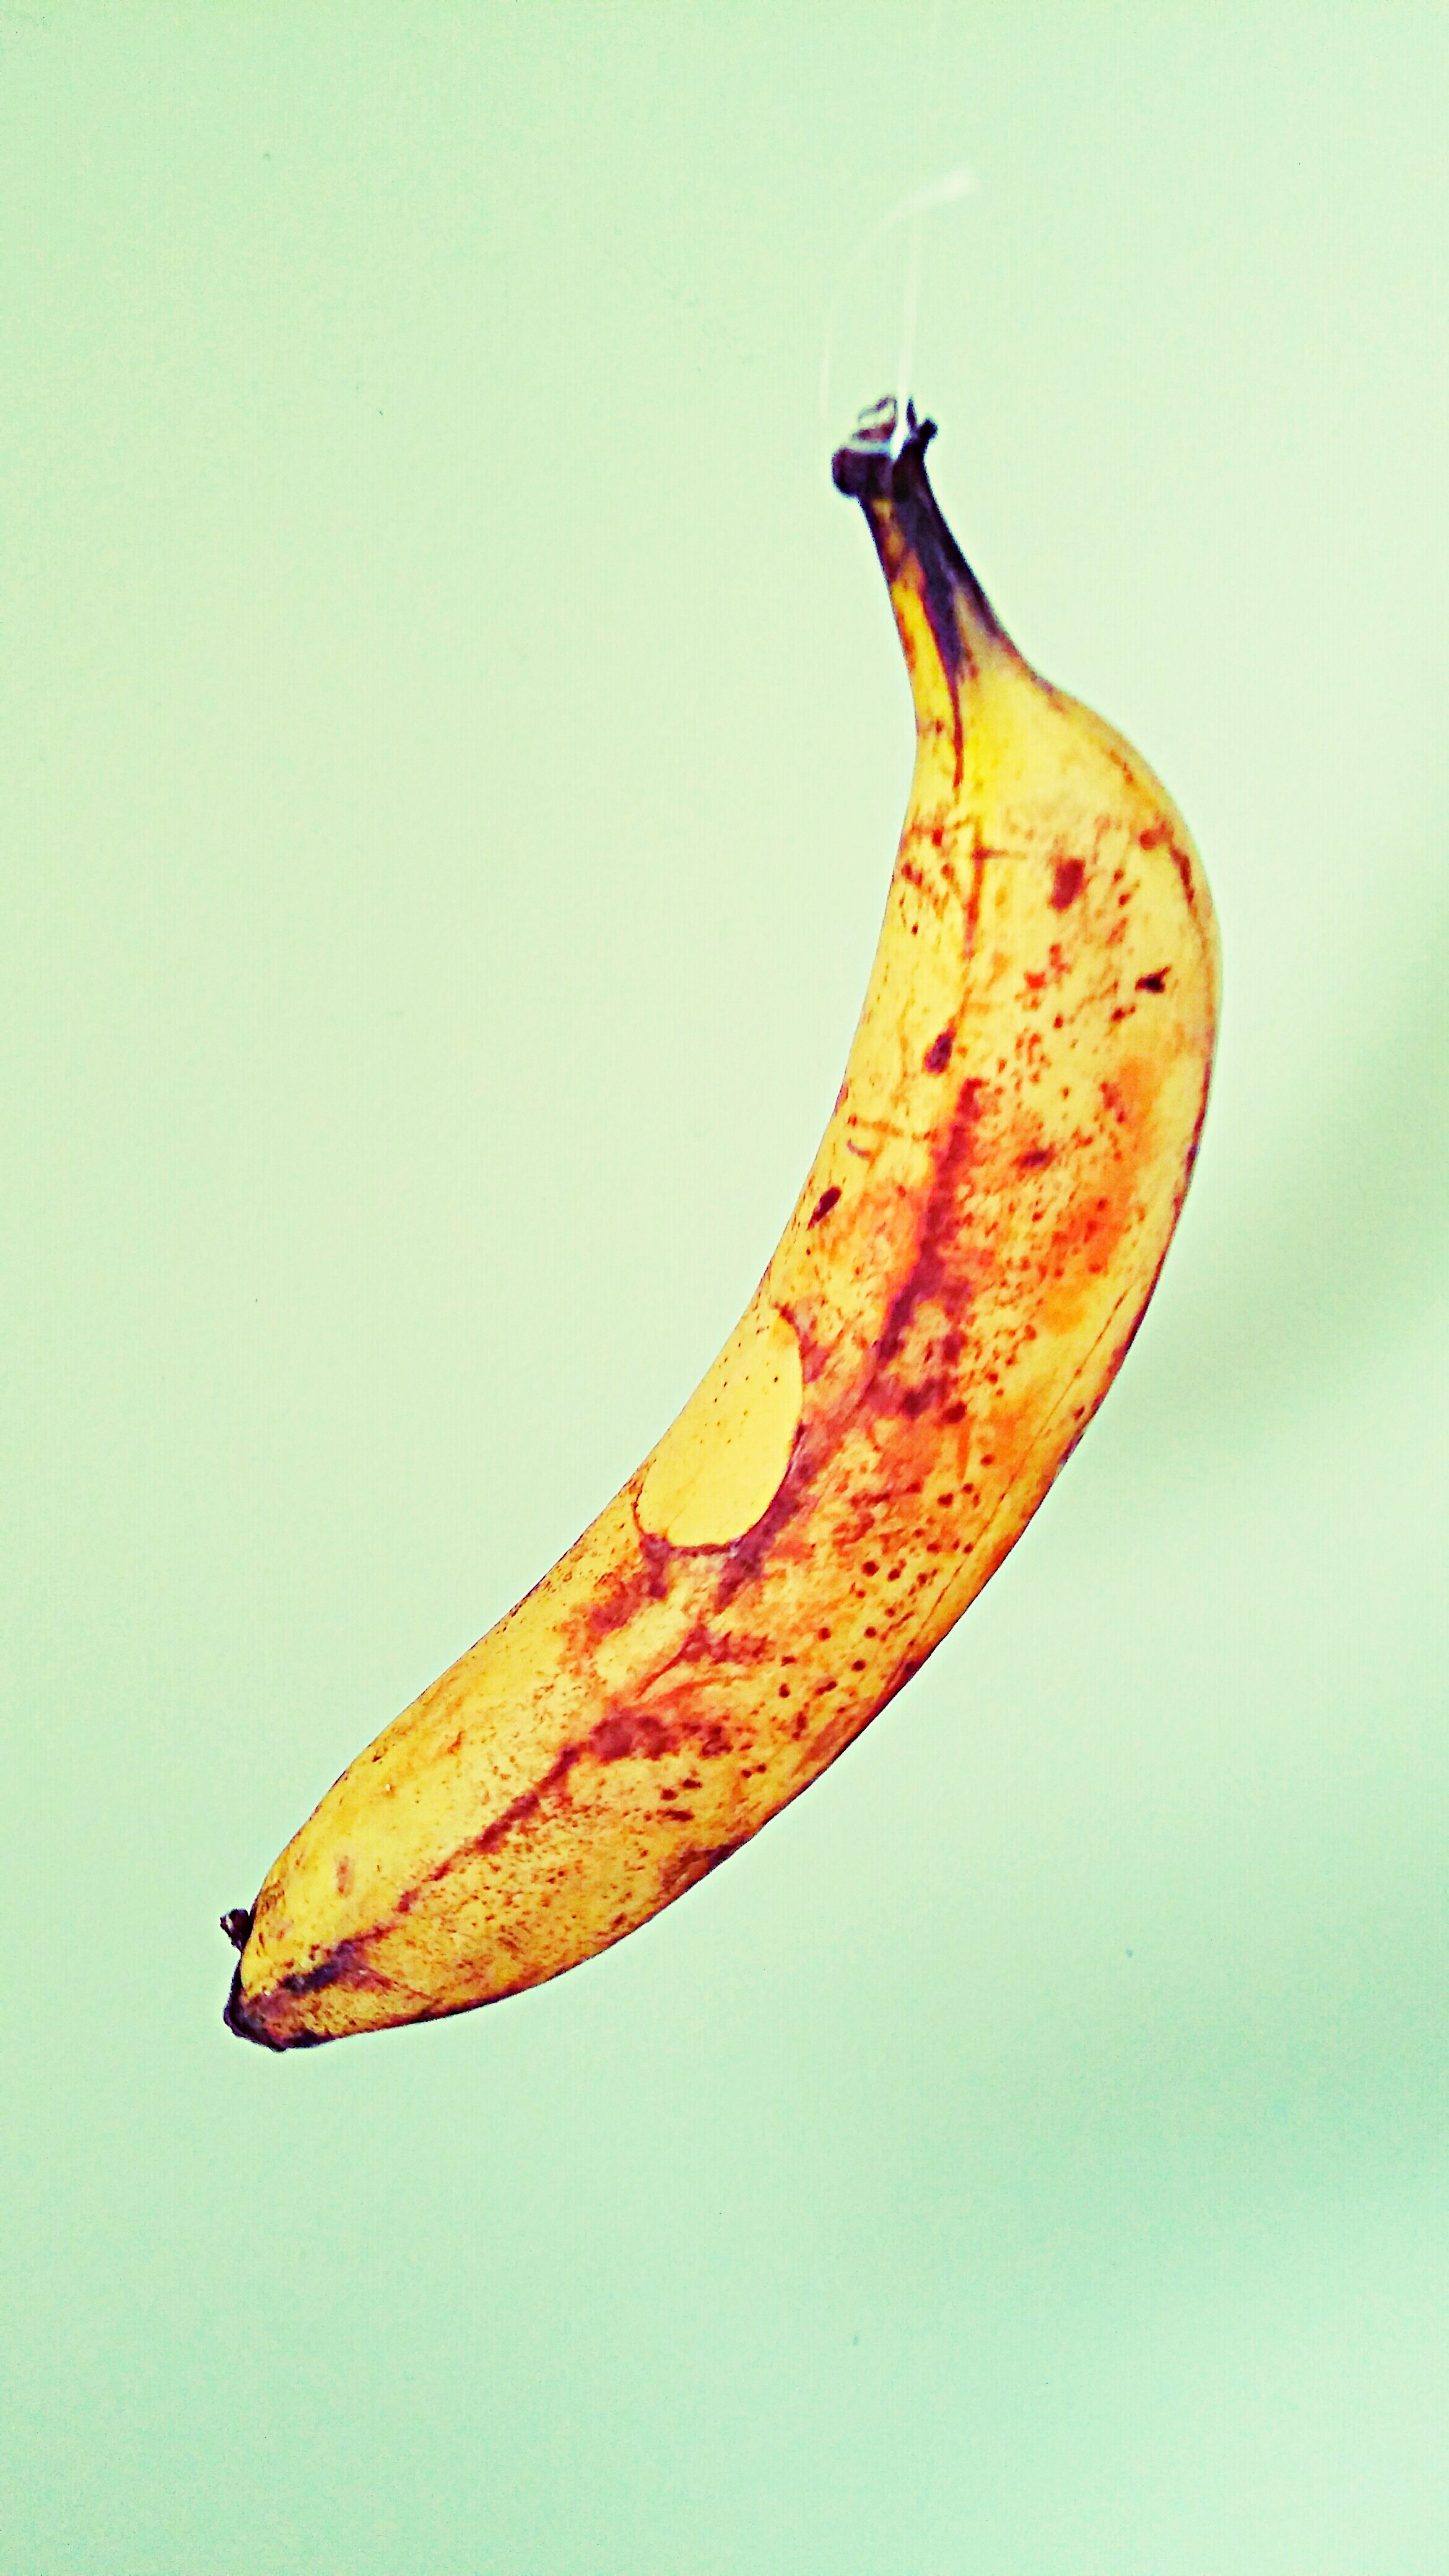
plant, fruit, leaf, flower, food, red, produce, yellow, banana, close up, art, illustration, macro photography, flowering plant, land plant, banana family